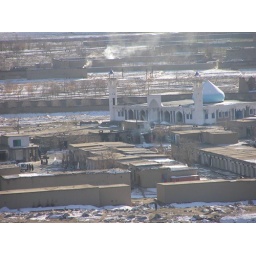
The people of Khas Orusgon may live in mud huts, but dadgumit they worship in a blue and white palace!